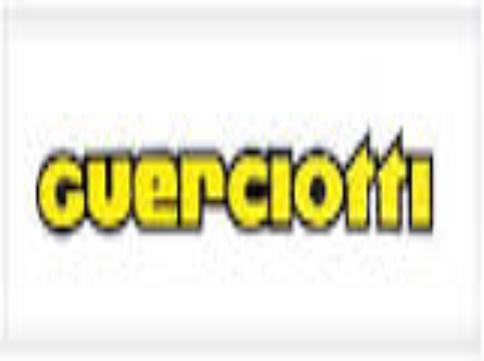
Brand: guerciotti
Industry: Transportation